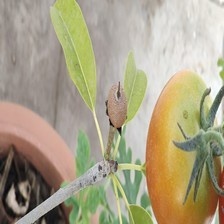
Label: tomato